Western Oregon

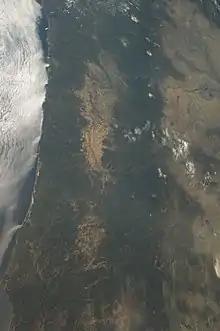
View from the International Space Station showing Western Oregon

Western Oregon is a geographical term that is generally taken to mean the part of the U.S. state of Oregon within of the state’s coastal region, on the west side of the crest of the Cascade Range. The term is applied somewhat loosely, however, and is sometimes taken to exclude the southwestern areas of the state, which are often referred to as Southern Oregon. In that case, Western Oregon refers only to the counties west of the Cascades and north of and including Lane County.